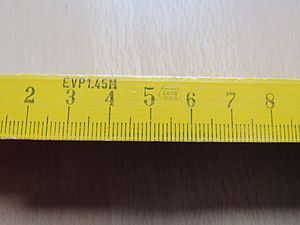
Centimeter
Målebånd inddelt i centimeter med samtidig angivelse af millimeter
Centimeter er en måleenhed til måling af længde i SI-/metersystemet, der er det samme som en hundredendedel meter, der er den grundlæggende SI-enhed for måling af længde. Centi er SI-præfikset for 10⁻². En centimeter kan altså skrives som 1×10⁻² m, 10×10⁻³ m eller 1E−2 m som det bruges i videnskabelig notation. Centimeter var en de grundlæggende enheder i centimer-gram-sekund-systemet, der nu kun benyttes indenfor enkelte områder af partikelfysik og astronomi.